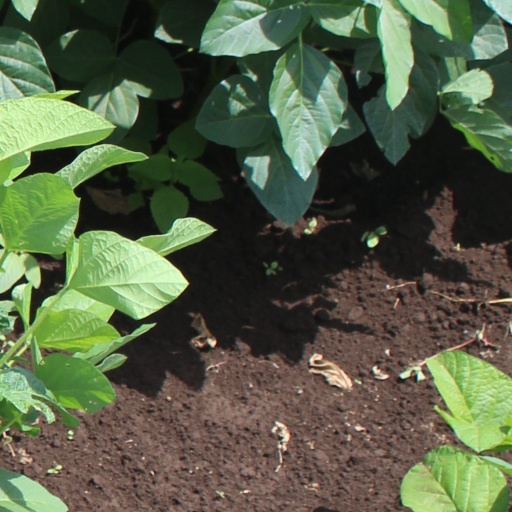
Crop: soybean